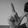
ASL letter: L